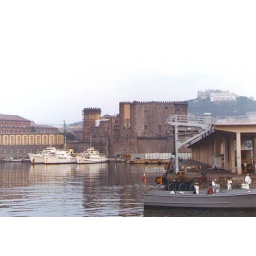
The fleet landing at the ship piers, Naples, Italy, 1982. Note the old castle in the background